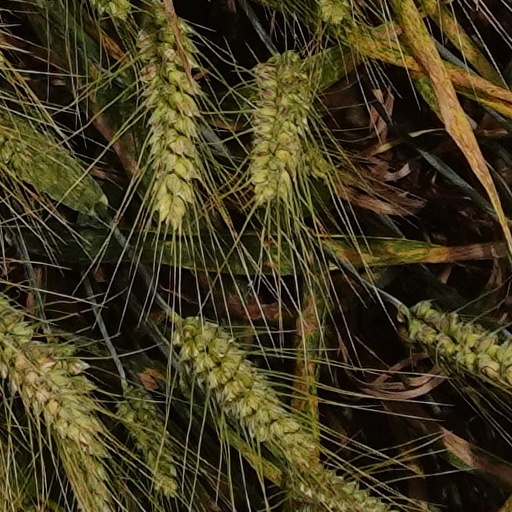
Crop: wheat